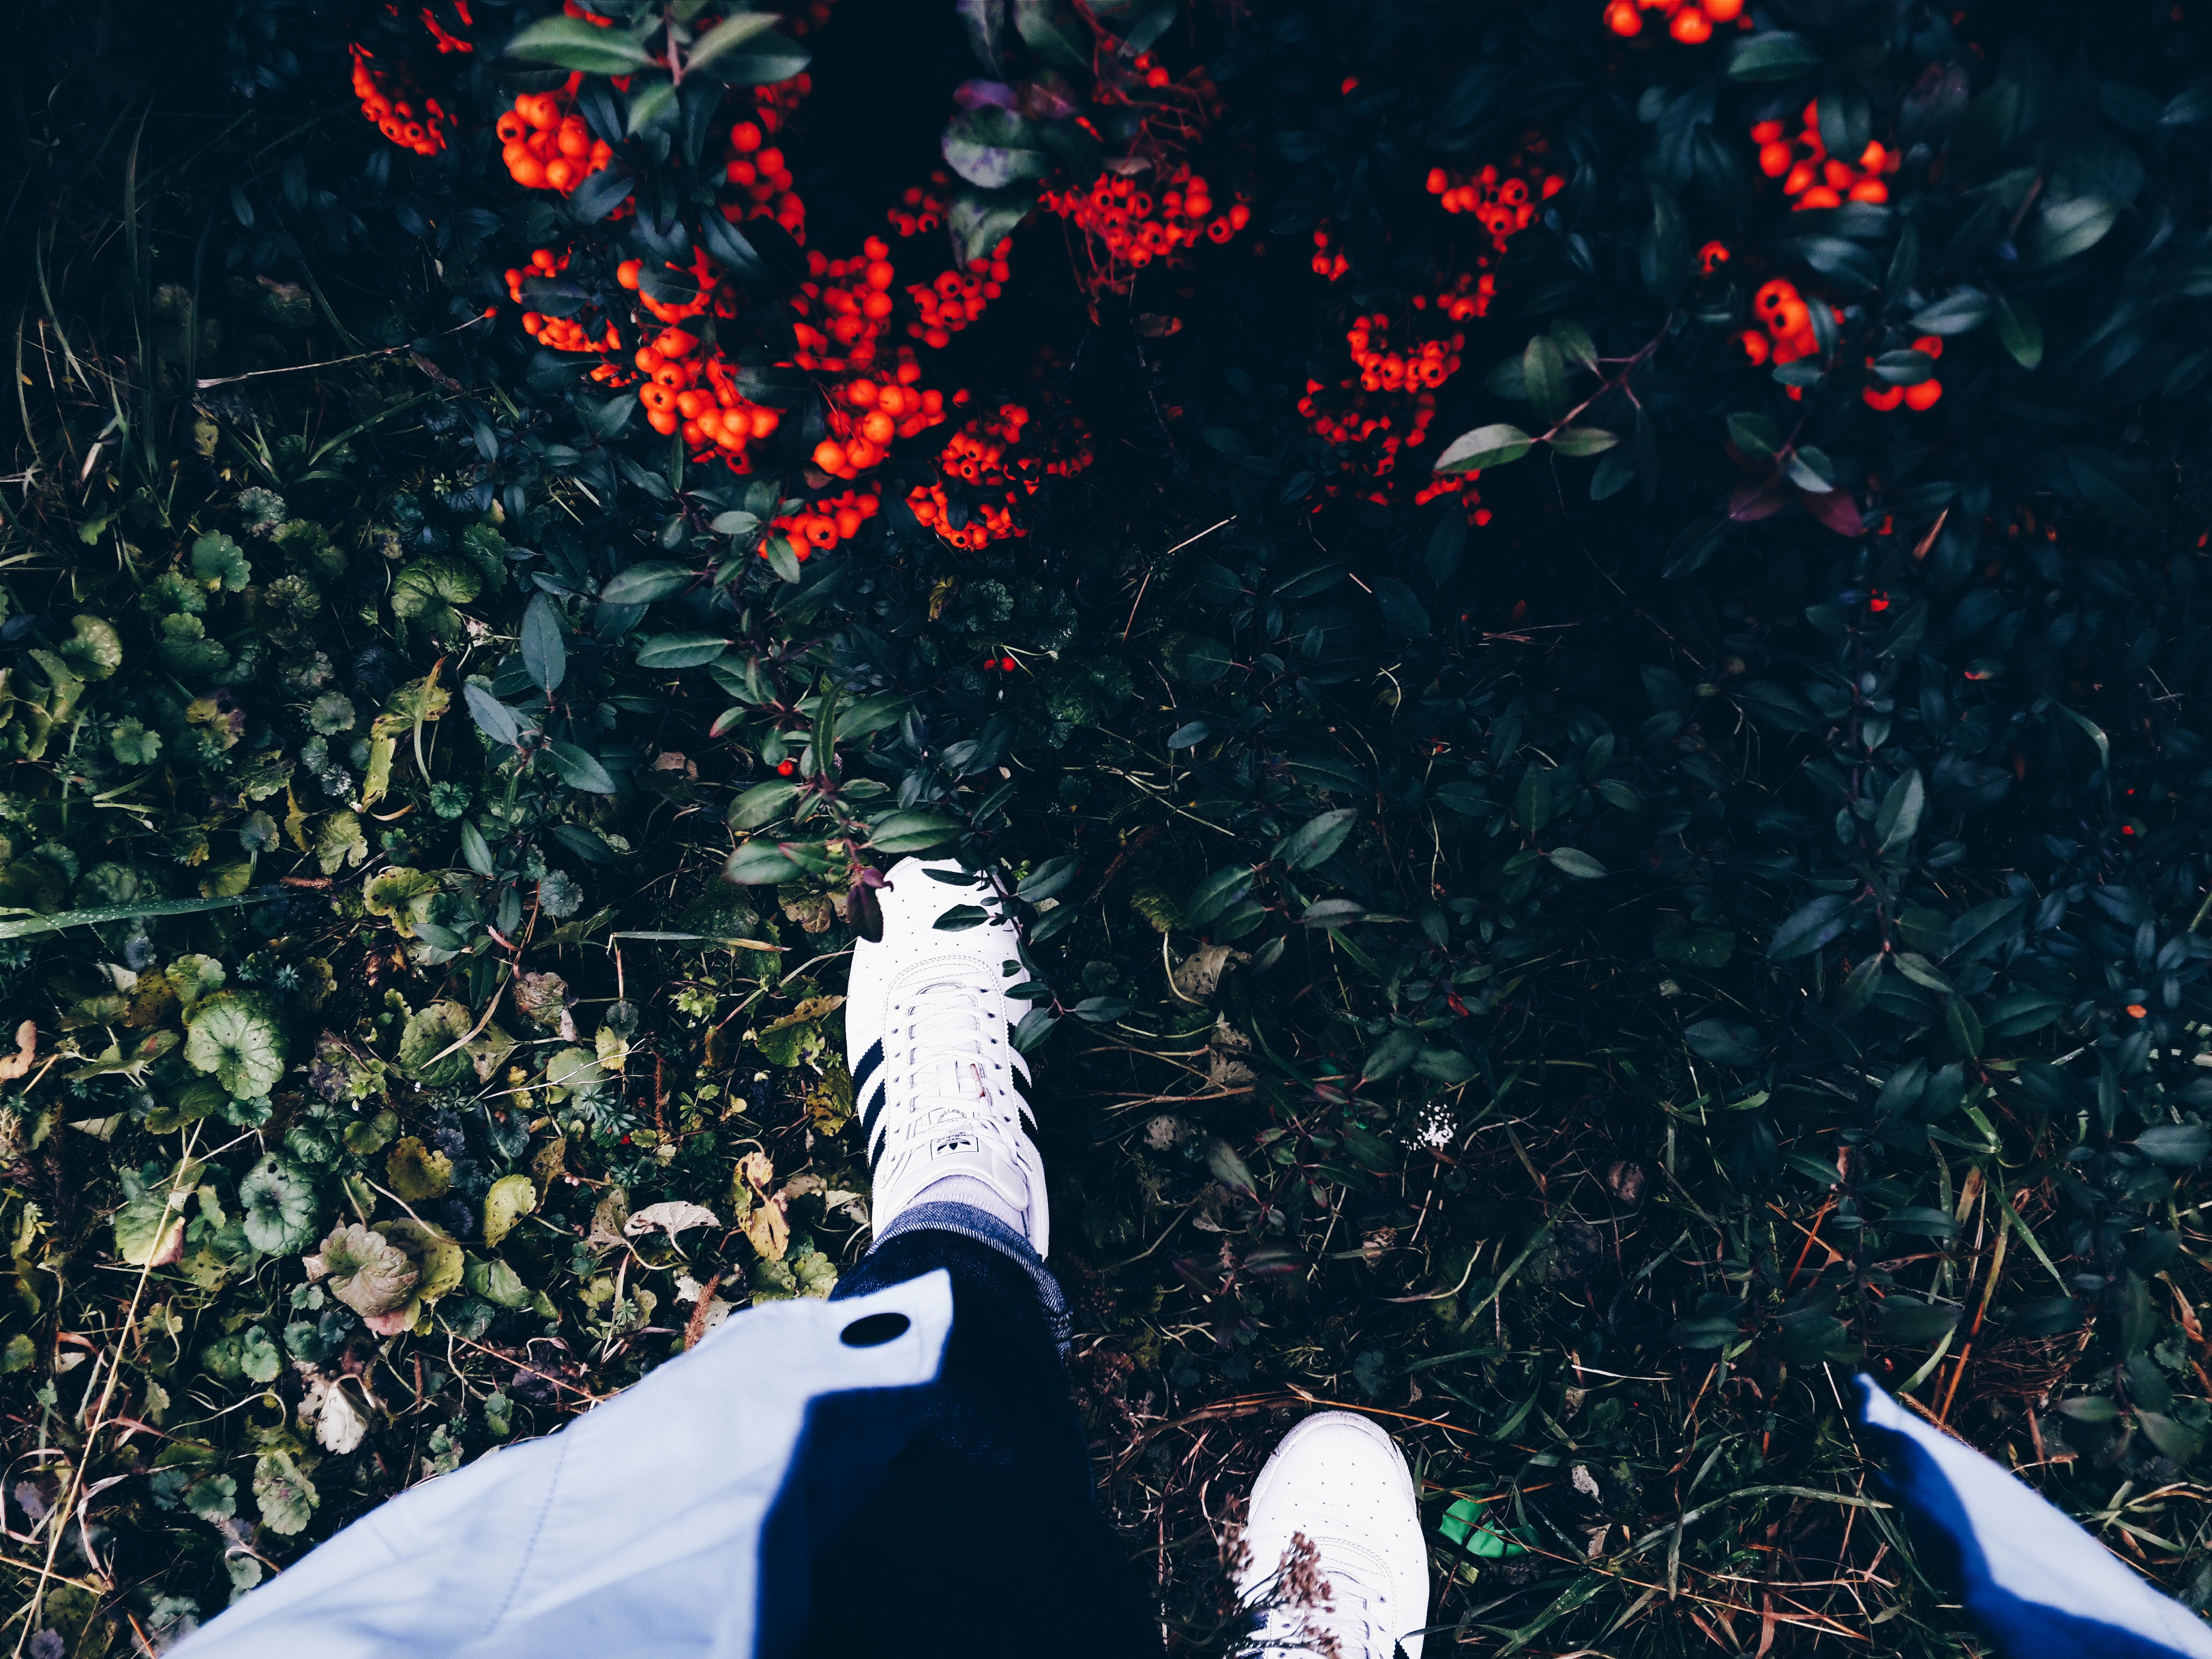
red, leaf, green, grass, tree, footwear, sky, water, shoe, carmine, spring, leg, plant, human leg, photography, soil, Colorfulness, flower, shrub